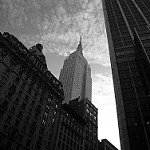
Label: B & W